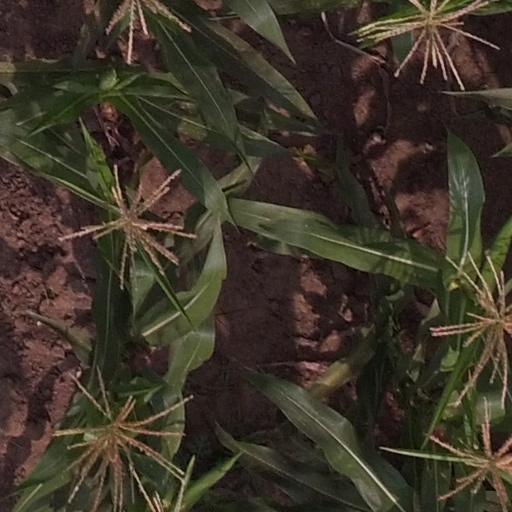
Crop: maize; corn